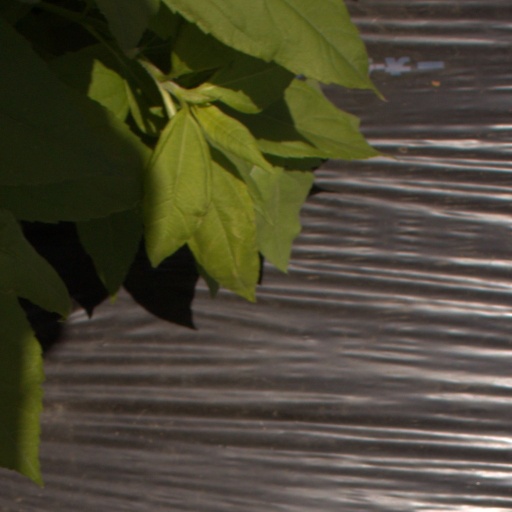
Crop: Jerusalem artichoke